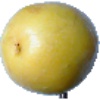
Label: Maracuja 1